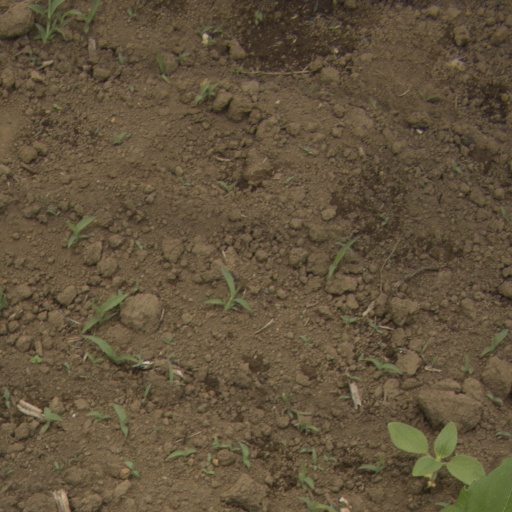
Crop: Jerusalem artichoke